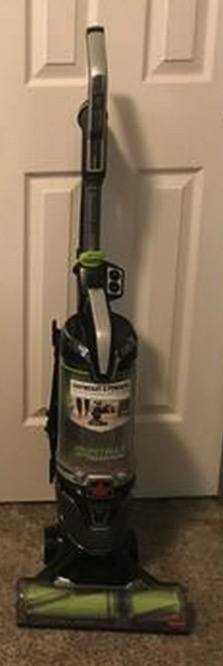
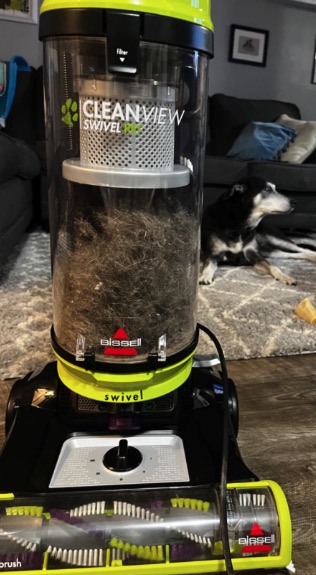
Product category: items_vacuum
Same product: no